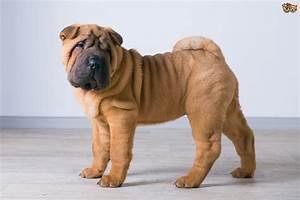
dog